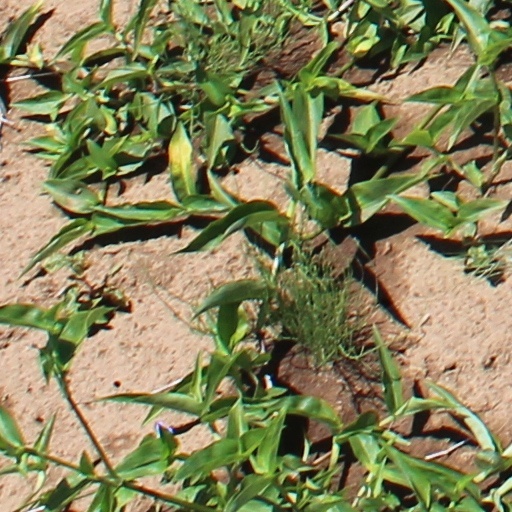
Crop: wheat